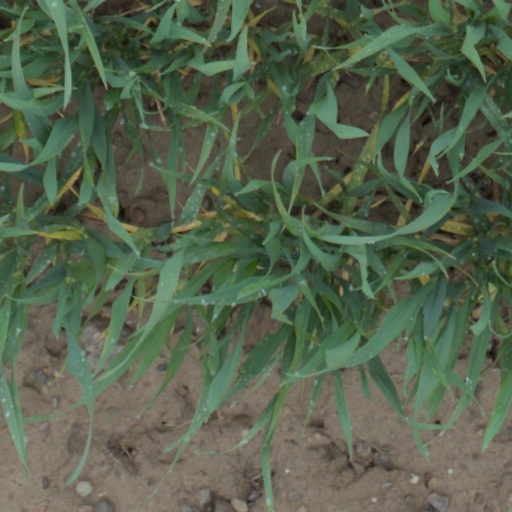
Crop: wheat